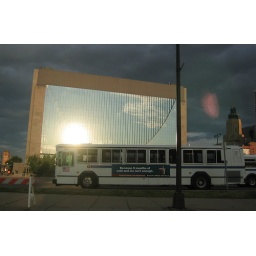
Minneapolis MN. Storm clouds in the background, clear skies in the reflection.